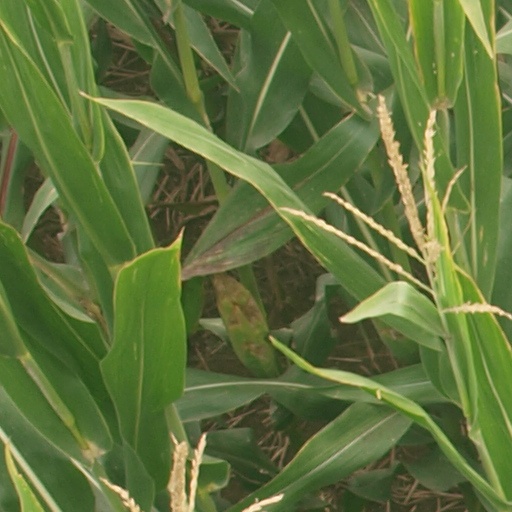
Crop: maize; corn